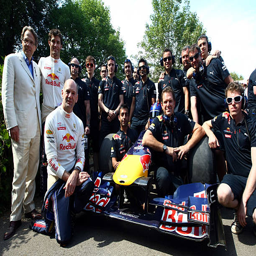
team members including actor and organization leader pose for a picture with lord march during day of festival .